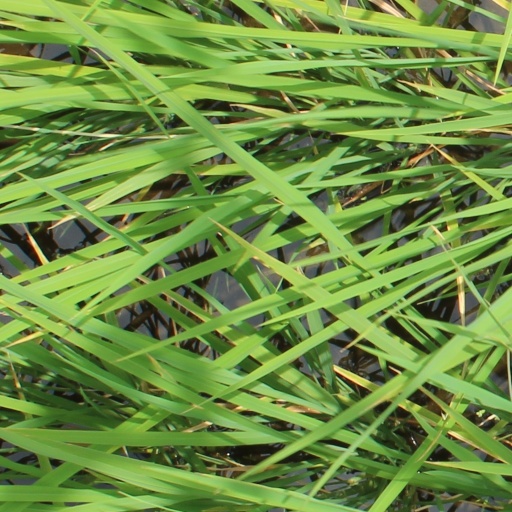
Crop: rice